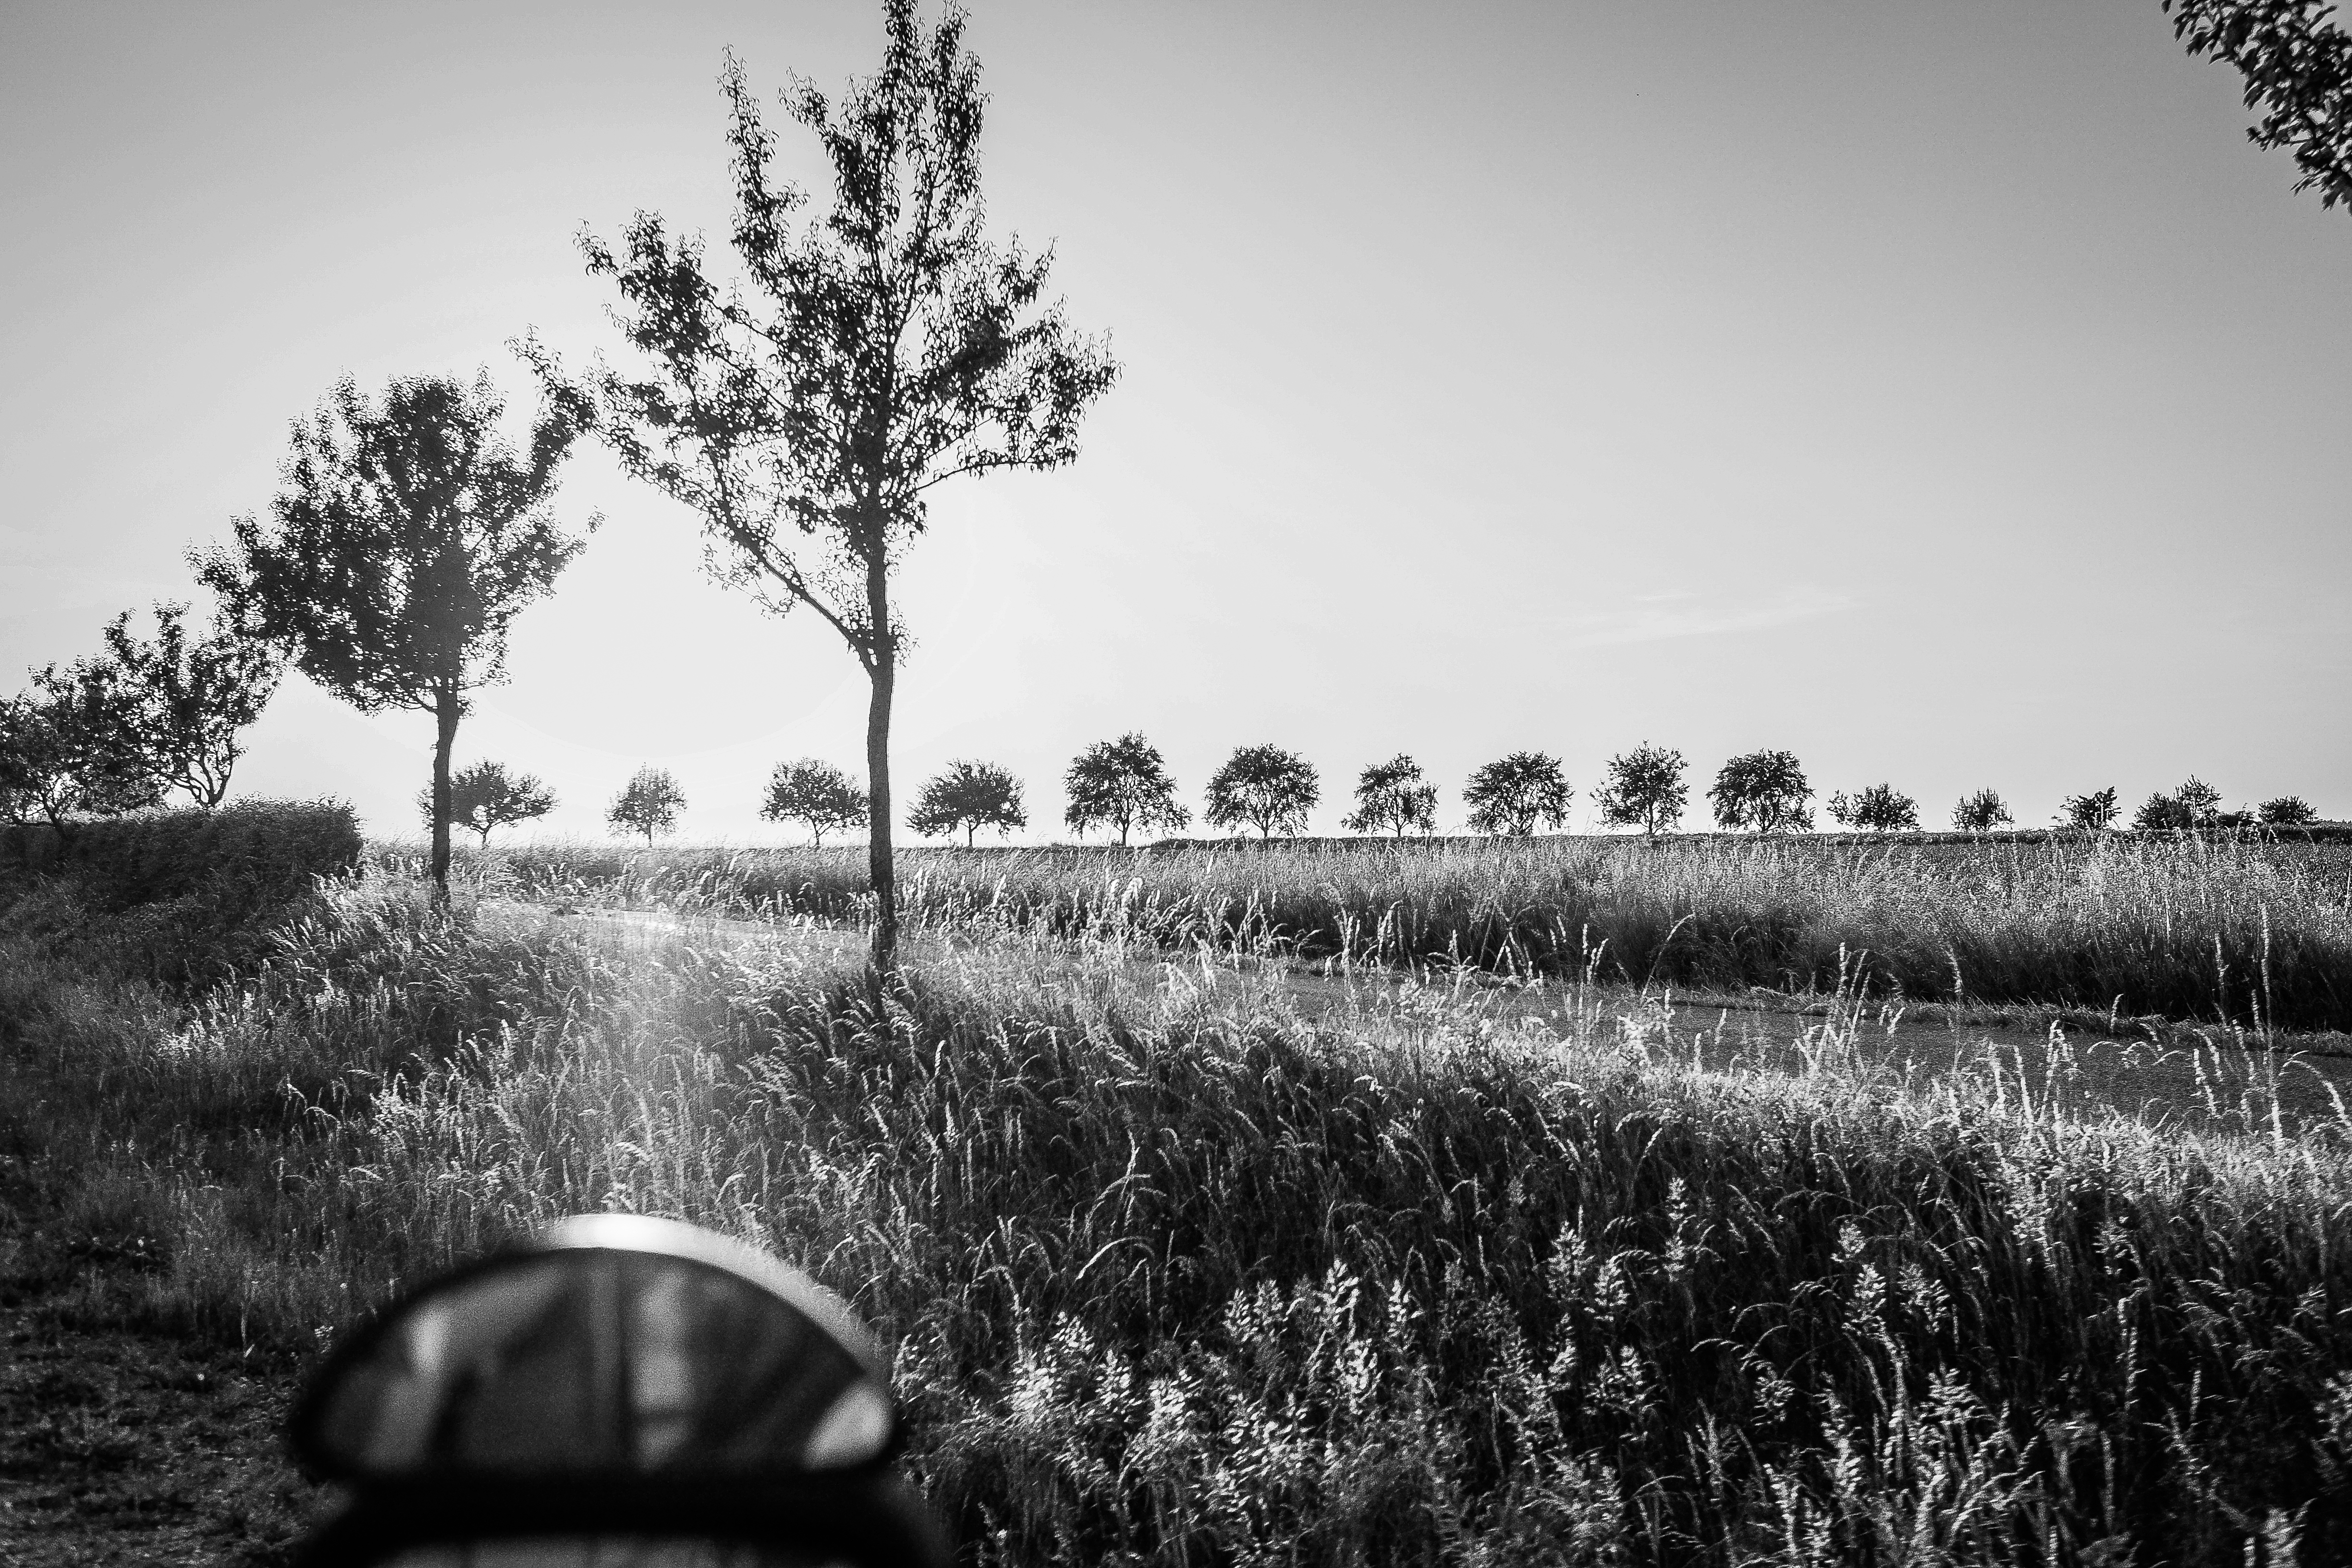
tree, nature, grass, winter, black and white, plant, road, white, car, field, photography, morning, flower, driving, autumn, auto, black, monochrome, season, roadside, photograph, germany, bayern, bavaria, strase, franken, fahren, rural area, monochrome photography, atmospheric phenomenon, woody plant